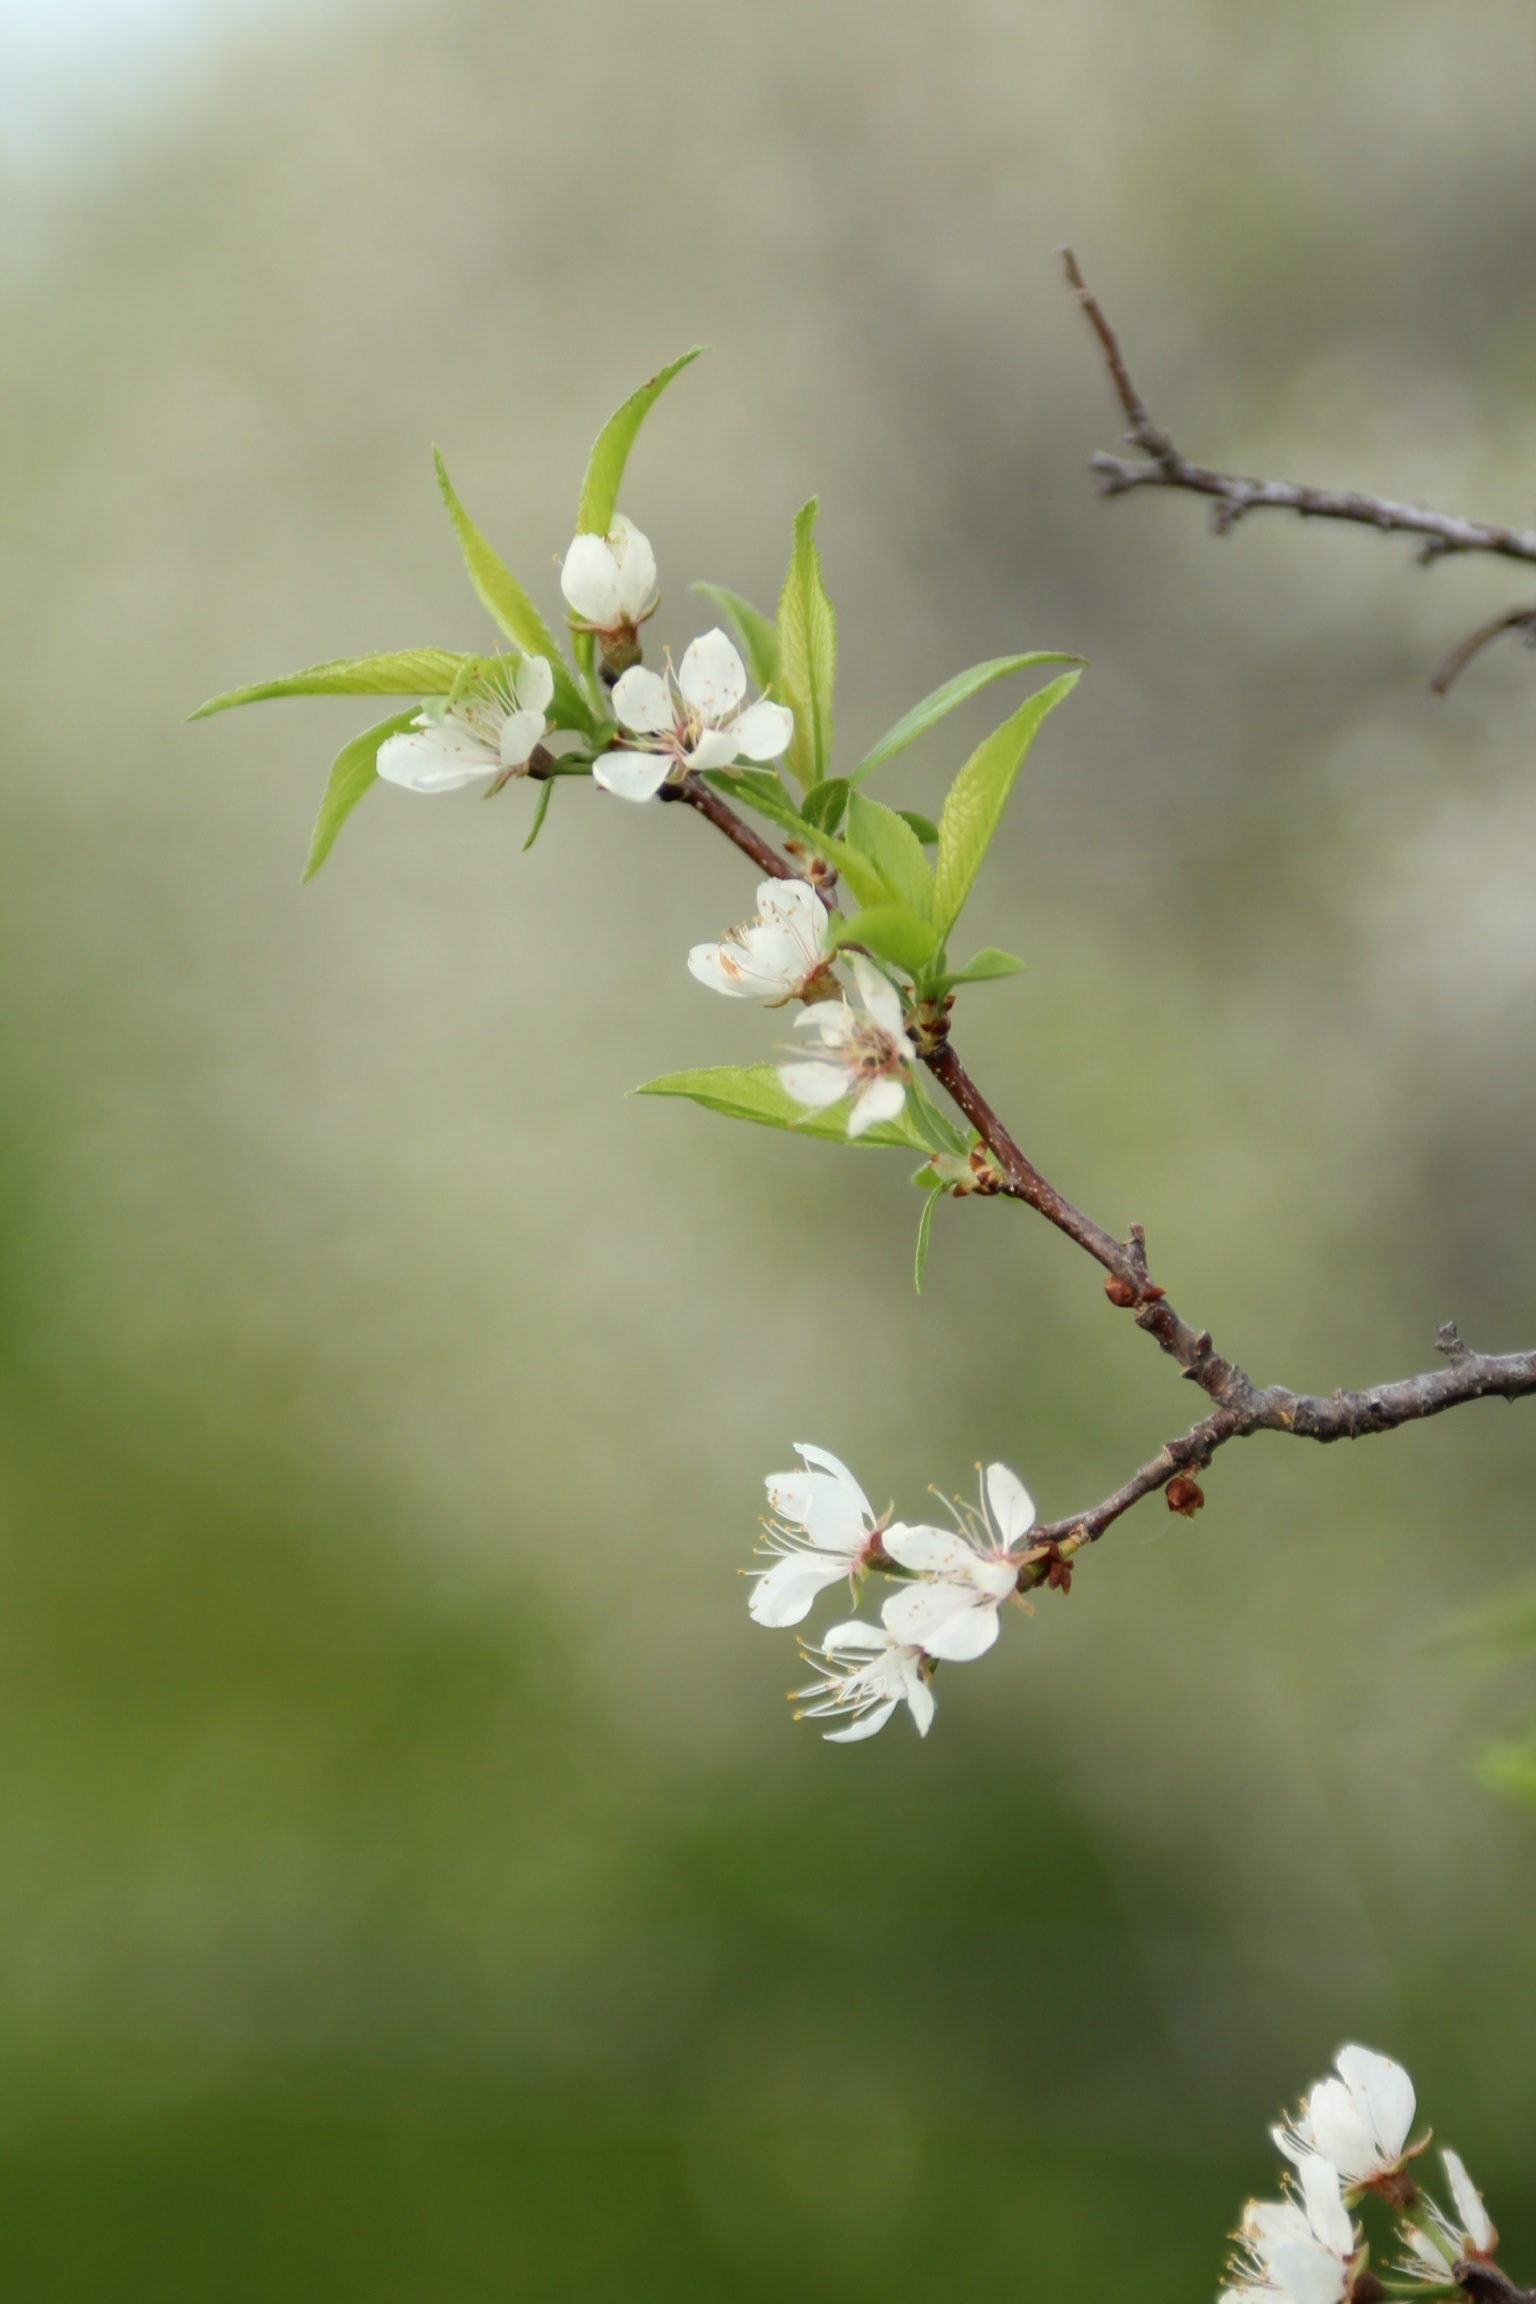
tree, nature, branch, blossom, plant, white, leaf, flower, food, spring, green, produce, botany, flora, cherry blossom, twig, wildflower, close up, shrub, bud, macro photography, flowering plant, plant stem, land plant